Holmenkollbakken

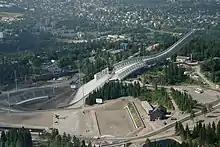
The new hill during construction; ski stadium is in foreground

The municipality issued an architectural design competition to rebuild the hill; Julien De Smedt and Florian Kosche's proposal was selected among 104 entrants. At the time, it was estimated that the new national arena would cost NOK 653 million. Demolition of Holmenkollbakken started on 16 October 2008. The World Cup tournament in 2009 was held at Vikersundbakken instead of Holmenkollen because of the reconstruction. By 2008, the cost had accelerated to NOK 1.2 billion, and by the following year it had reached NOK 1.8 billion. City Commissioner For Business and Culture, Anette Wiig Bryn of the Progress Party, had to leave her position because of the cost overruns. A consultant report ordered by the municipality concluded that the pressure to find cost savings to stay within the budget, which was underestimated to start with, resulted in slower progress, which again resulted in higher costs.